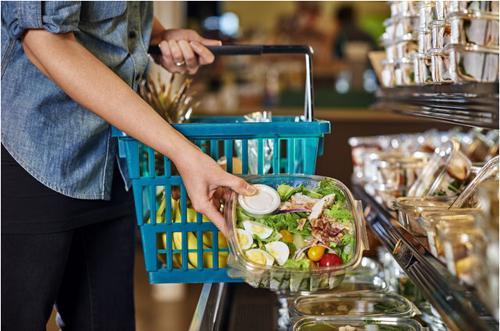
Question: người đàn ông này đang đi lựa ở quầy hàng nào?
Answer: ở quầy bán đồ ăn chế biến sẵn